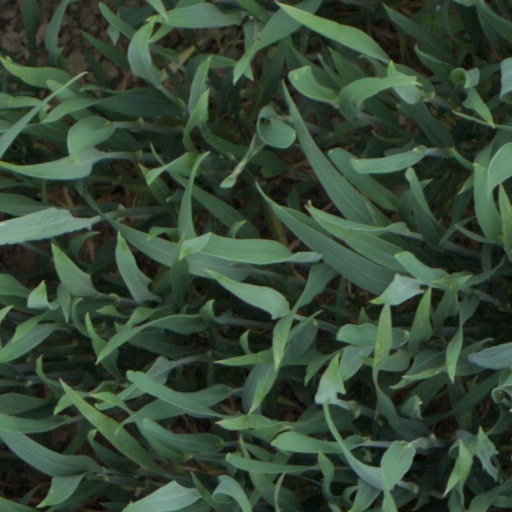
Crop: wheat